Ecuador

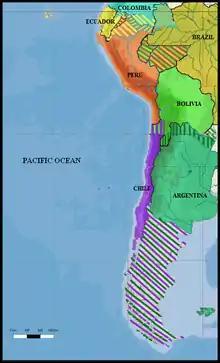
South America (1879): All land claims by Peru, Ecuador, Colombia, Brazil, Argentina, Chile, and Bolivia in 1879.

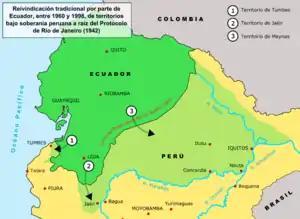
Map of Ecuadorian land claims after 1916

On 9 October 1820, the Department of Guayaquil became the first territory in Ecuador to gain its independence from Spain, and it spawned most of the Ecuadorian coastal provinces, establishing itself as an independent state. Its inhabitants celebrated what is now Ecuador's official Independence Day on 24 May 1822. The rest of Ecuador gained its independence after Antonio José de Sucre defeated the Spanish Royalist forces at the Battle of Pichincha, near Quito. Following the battle, Ecuador joined Simón Bolívar's Republic of Gran Colombia, also including modern-day Colombia, Venezuela, and Panama. In 1830, Ecuador separated from Gran Colombia and became an independent republic. Two years later, it annexed the Galapagos Islands.